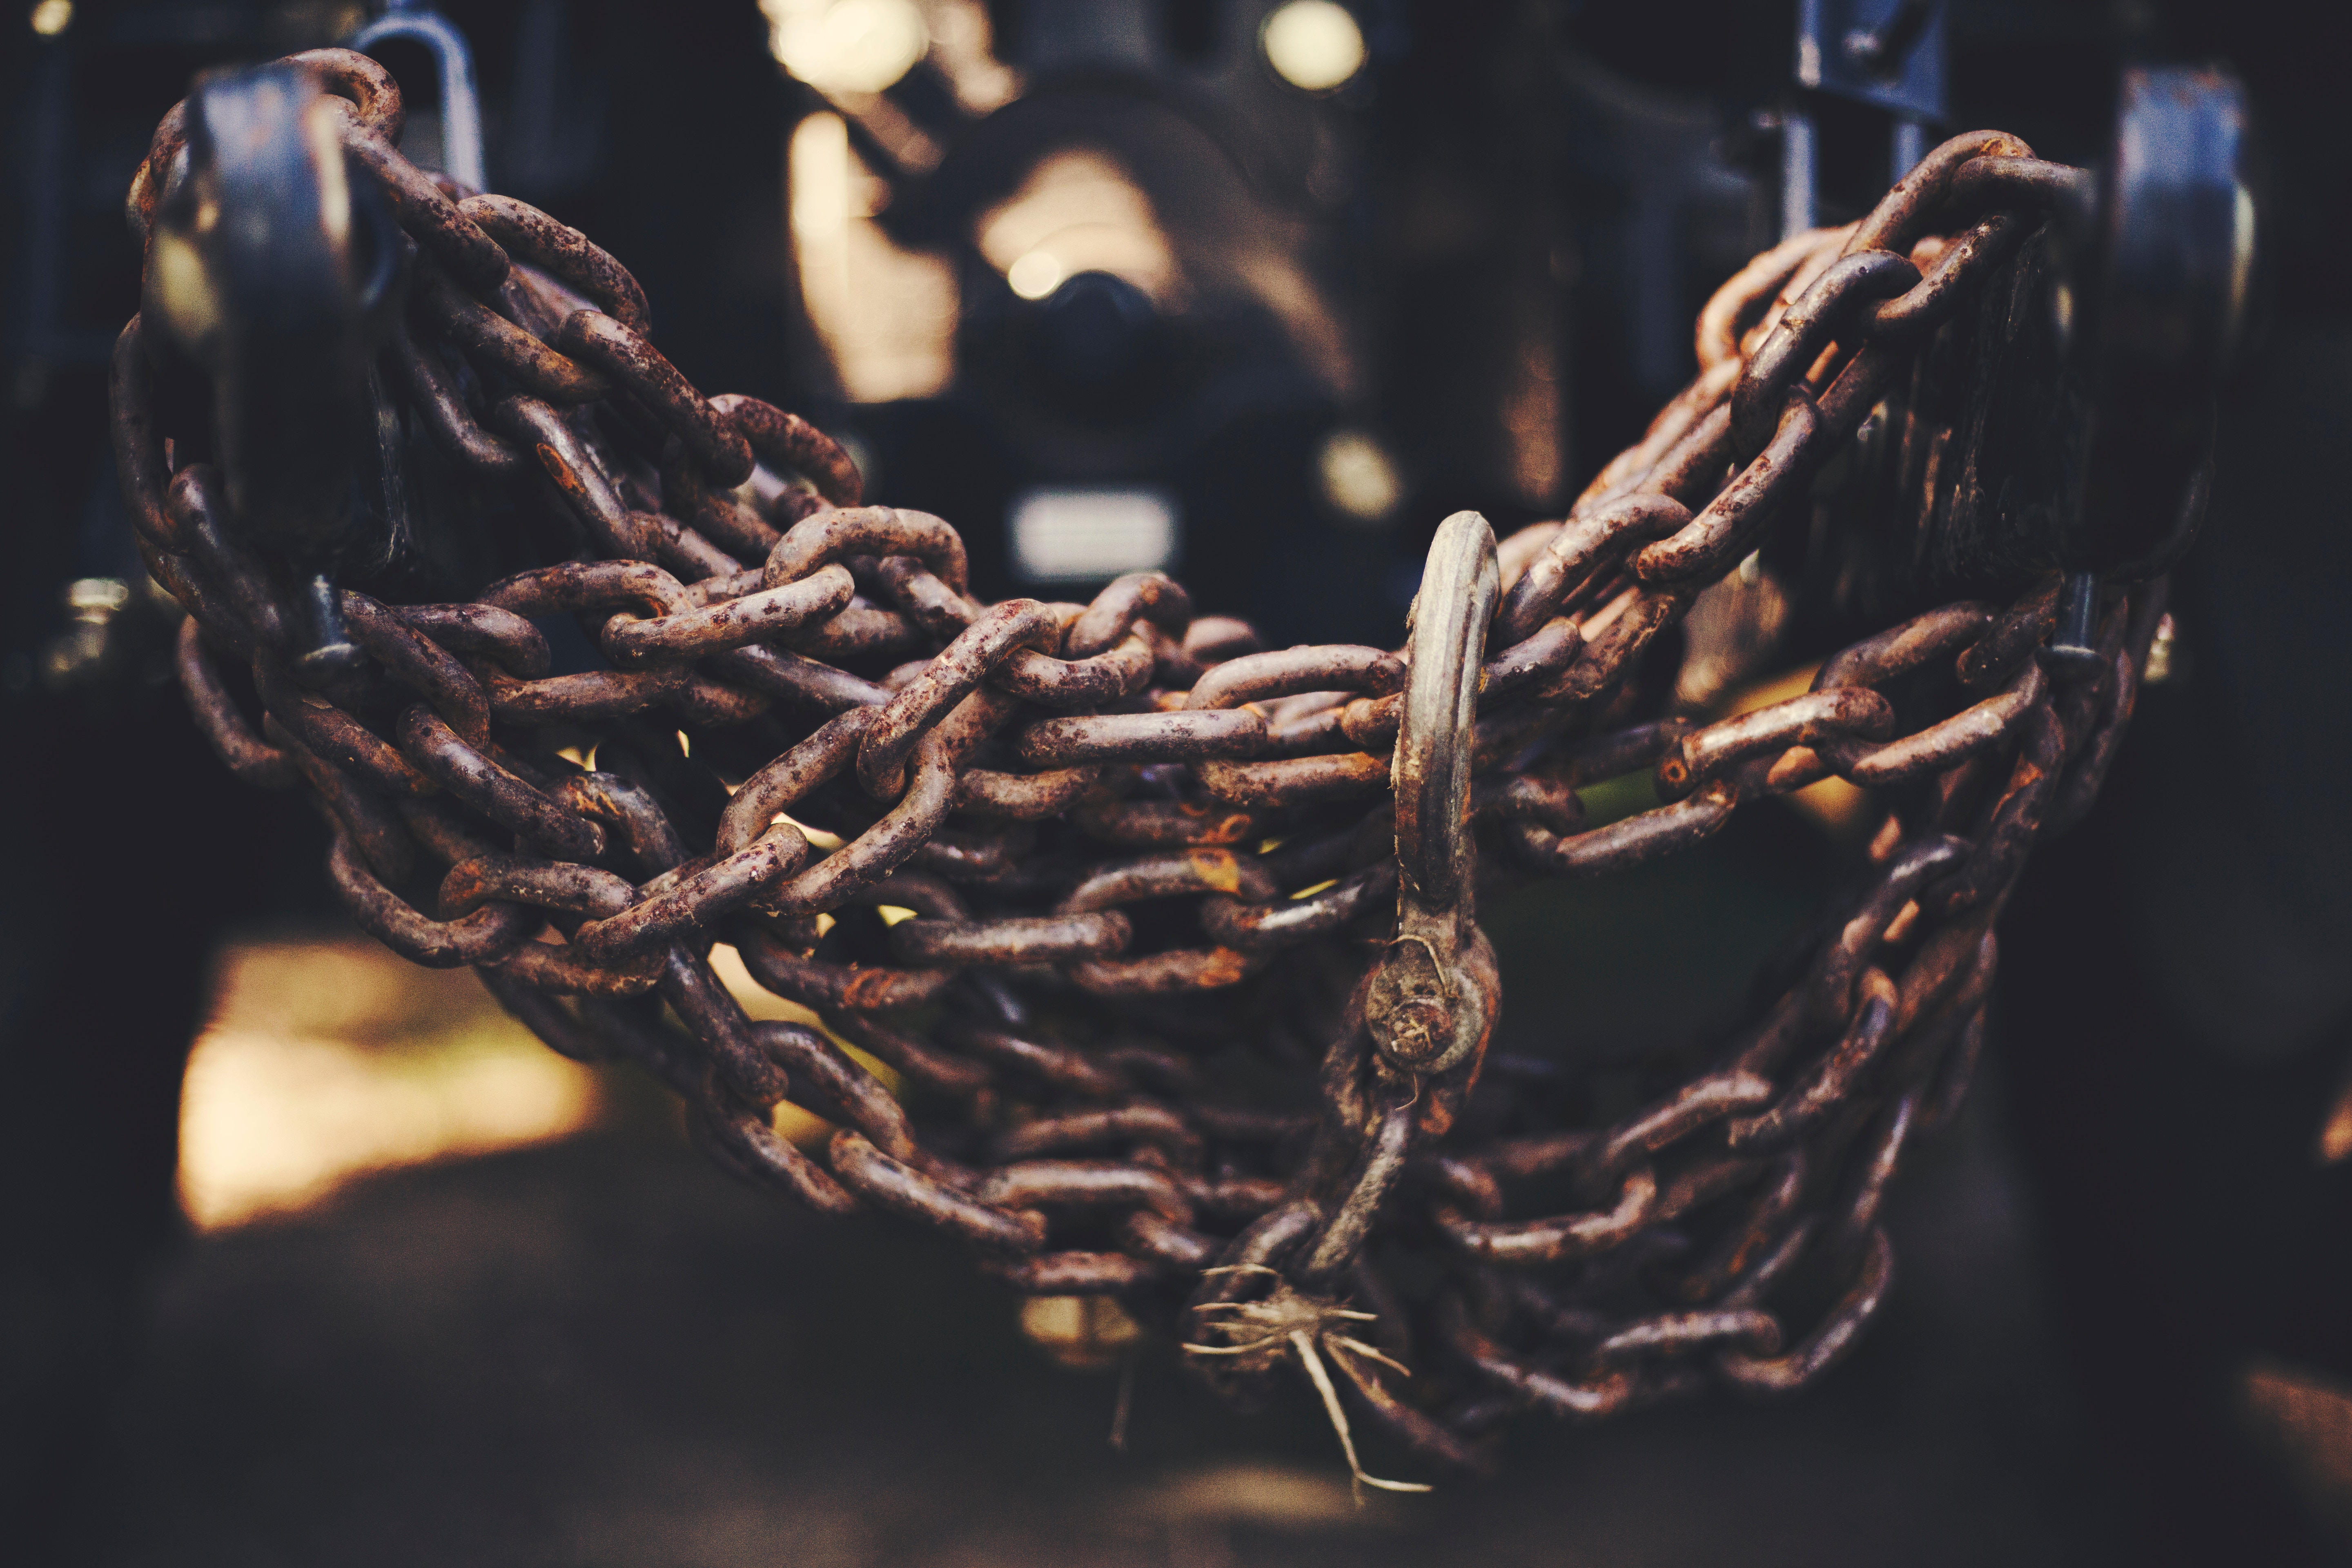
branch, photography, leaf, flower, darkness, twig, close up, macro photography